Grace Gemberling

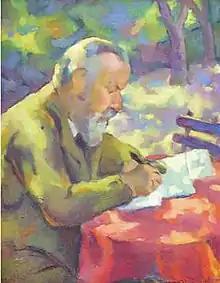
Grace Gemberling, "Professor Otakar Sevcik," about 1926, height: 13.3 inches, width: 10.625 inches.

Critics singled out specific paintings for discussion. Regarding "Otakar Sevcik" C. H. Bonte of "The Philadelphia Inquirer" wrote: "Her so called 'sketch' of Professor Otakar Sevcik (1852-1936) is a creation of so much life, charm and dignity of coloring as to constitute a finished portrait".